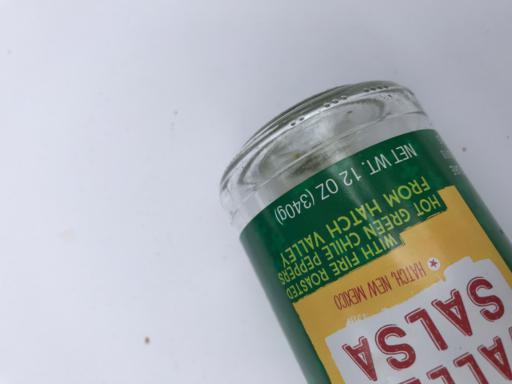
Waste category: glass